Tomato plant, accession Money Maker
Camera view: bottom (45 deg); turntable rotation: 300 degrees
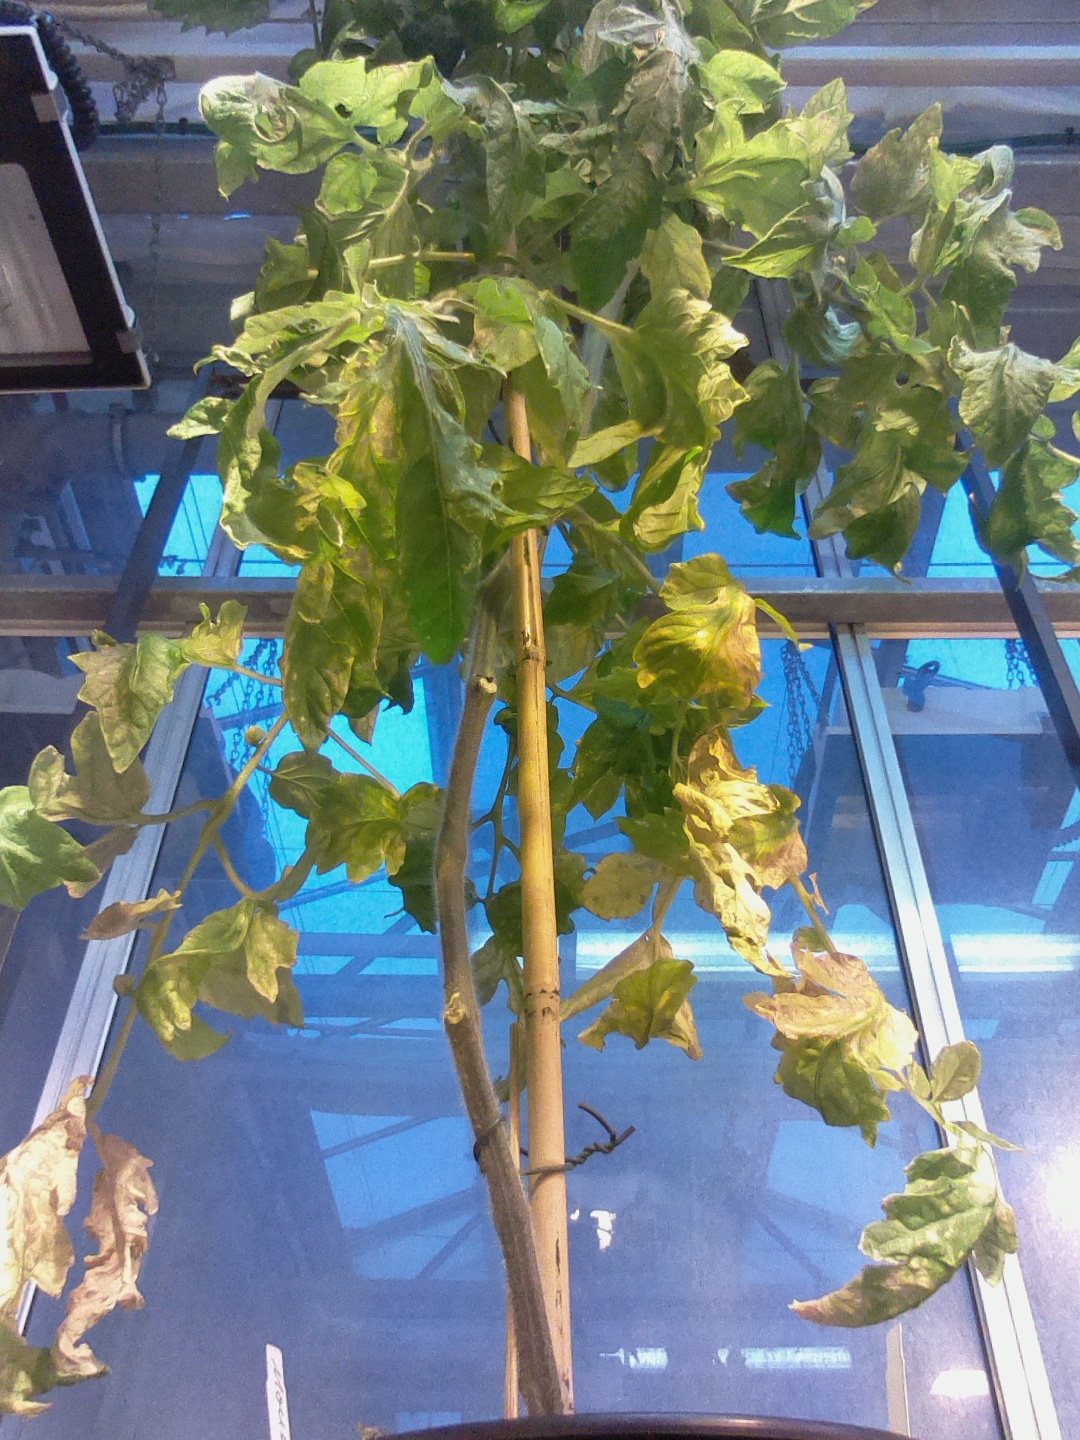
BBCH growth stage 82: 20%-30% of fruits show typical fully ripe color